Ali İsmail Korkmaz

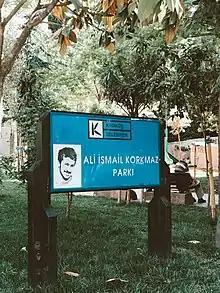
Ali İsmail Korkmaz Park (Kadıköy, İstanbul)

Ali İsmail Korkmaz's statue was erected in Eskişehir with the contribution of the Fikir Clubs Federation (FKF) after Korkmaz's death.